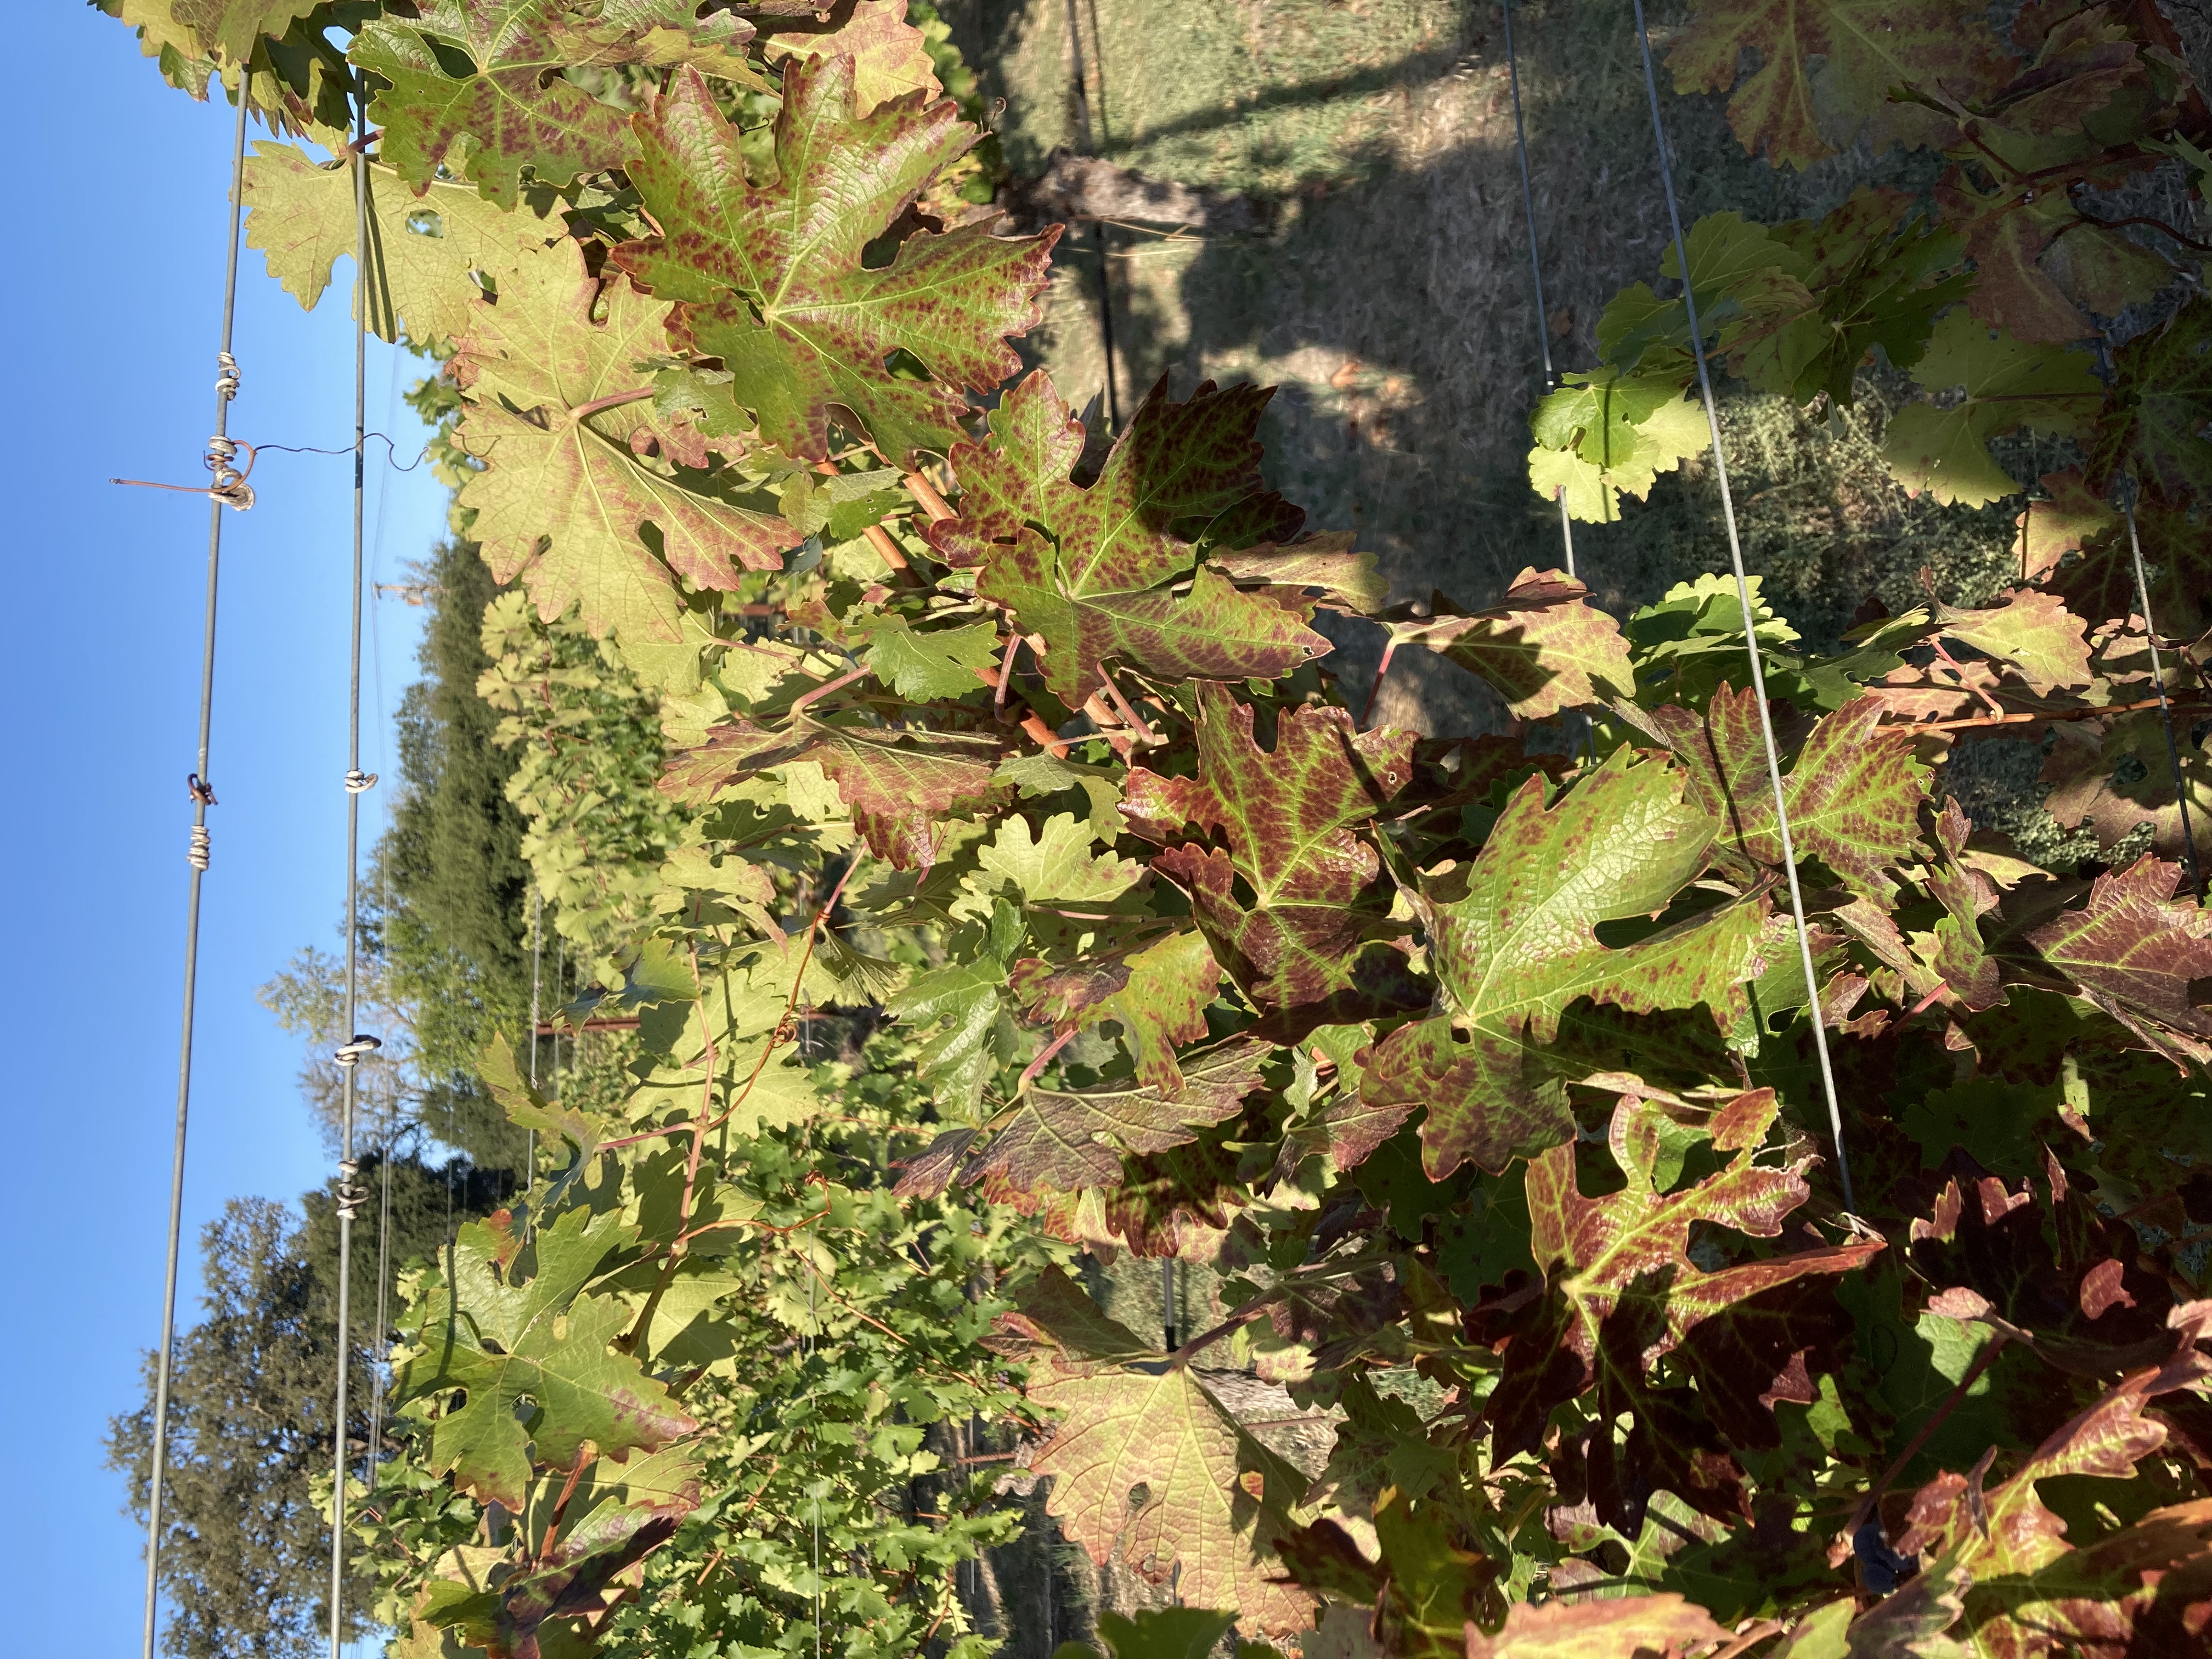
Label: Leafroll 3